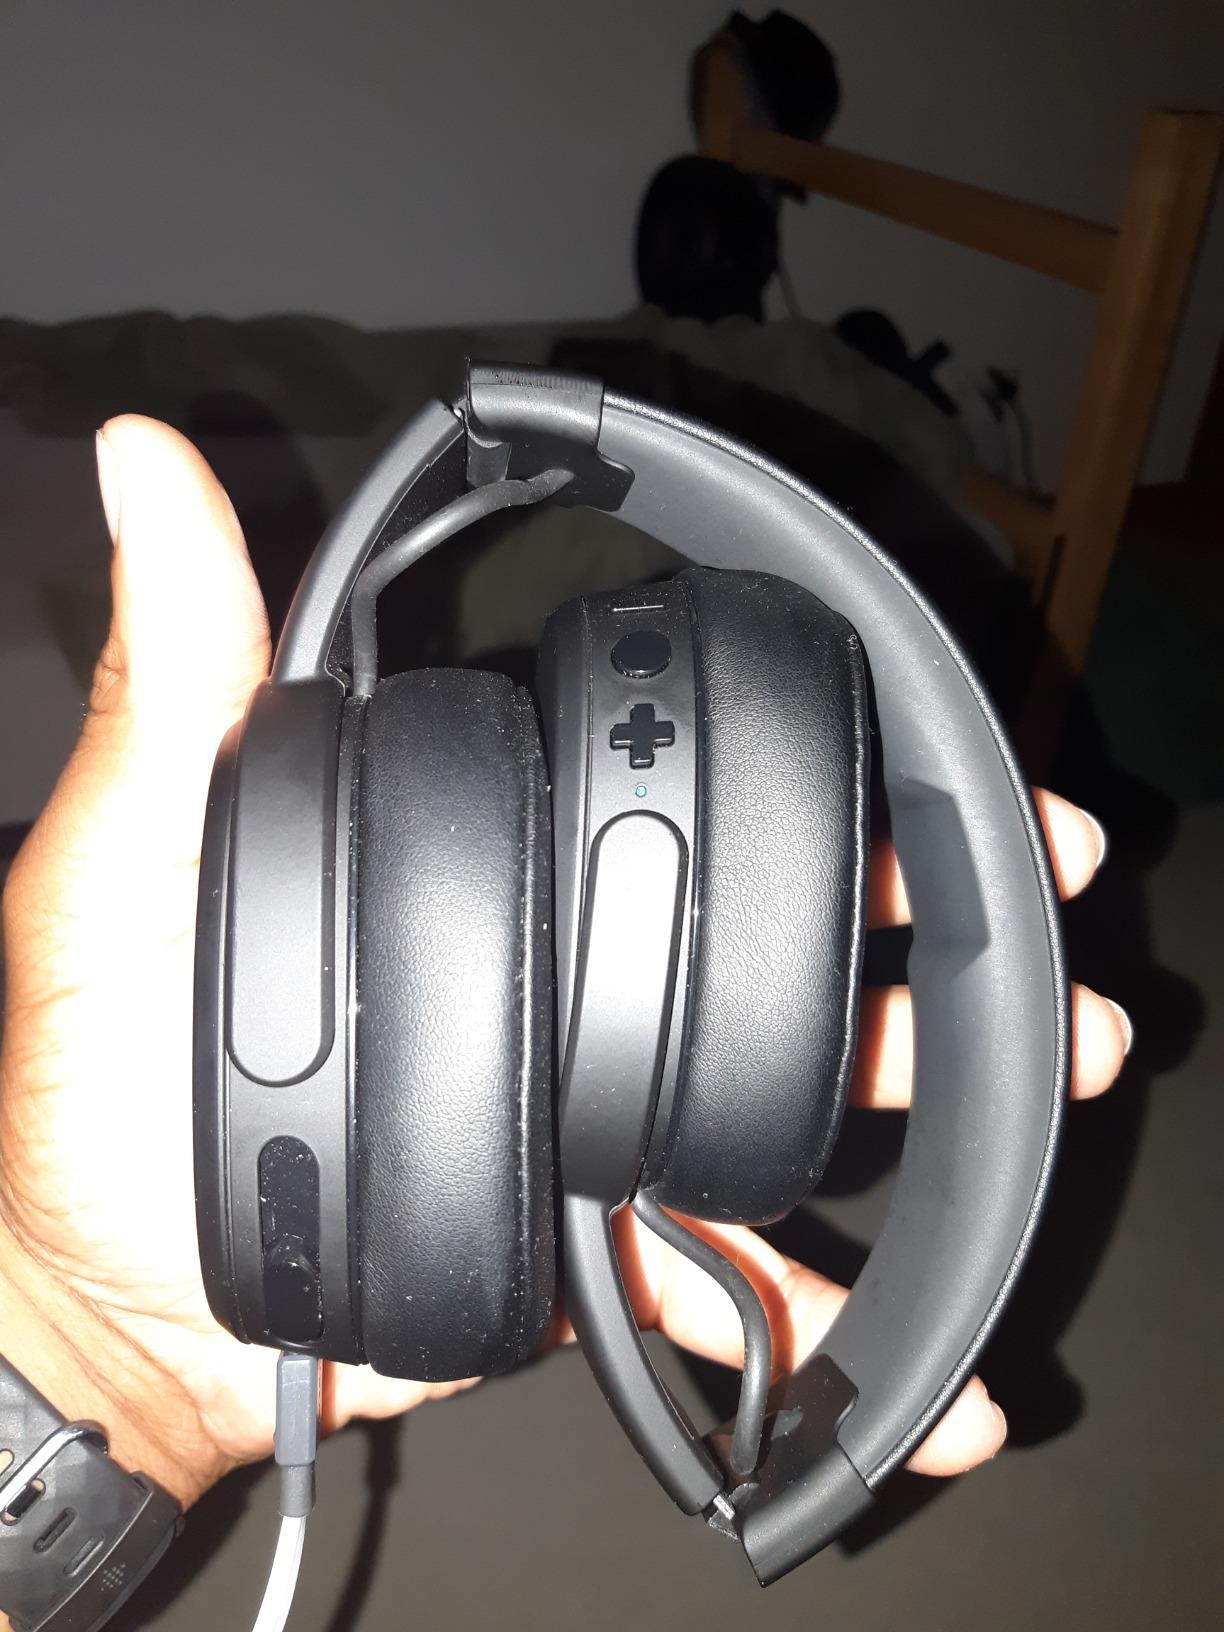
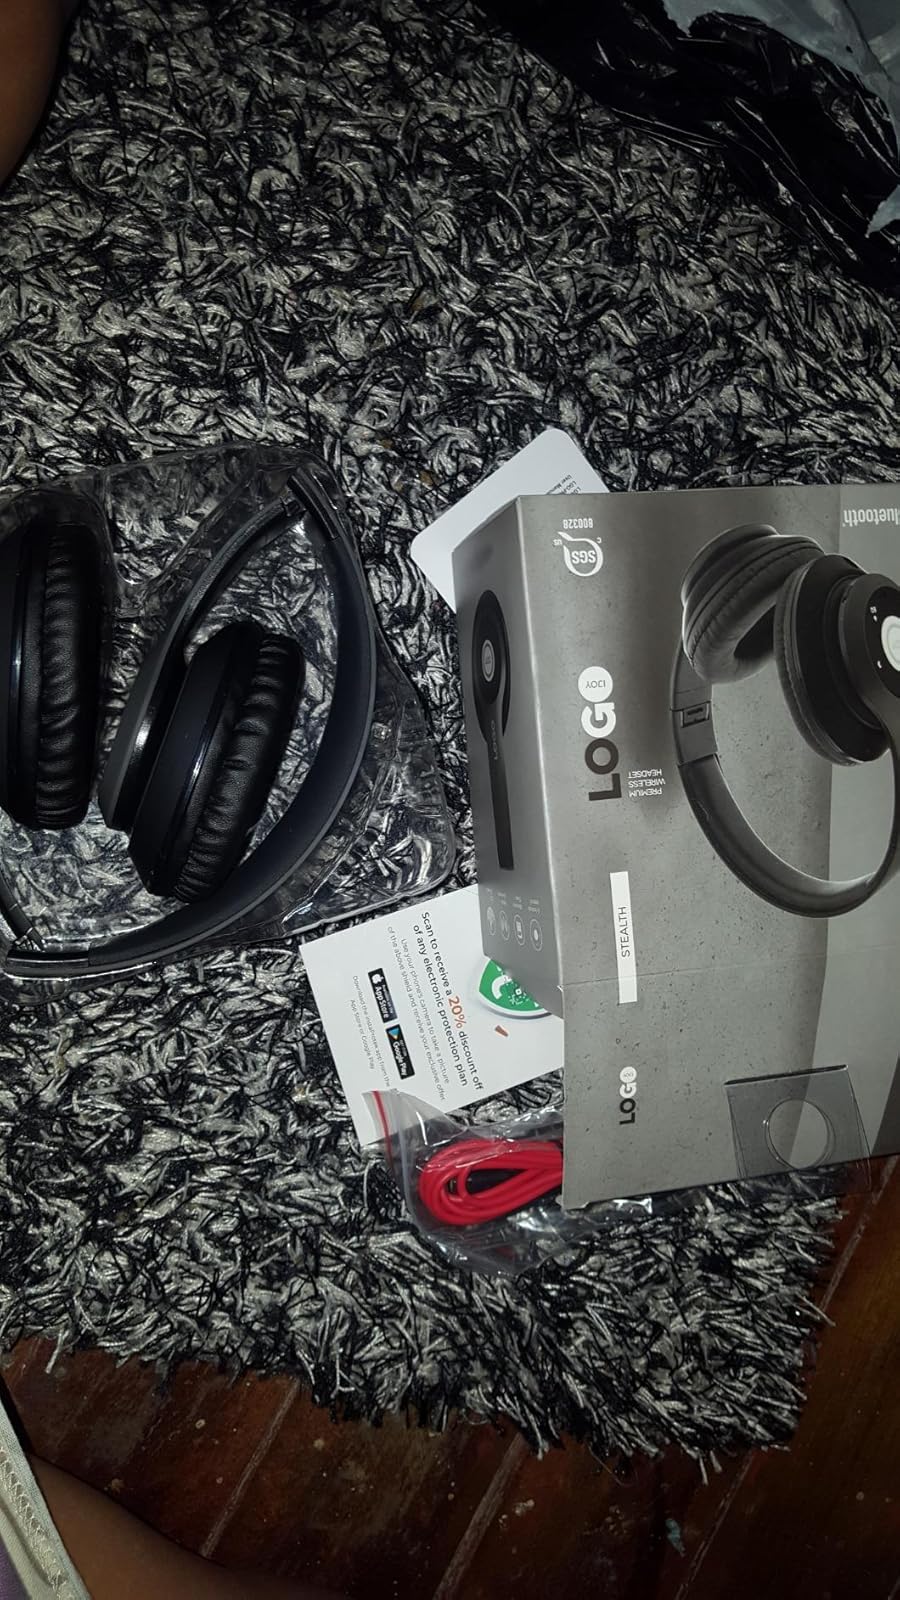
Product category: headphones
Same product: no